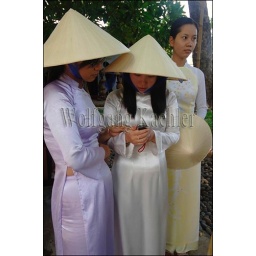
Vietnam, nha trang, women in traditional dress (Ao dai) And cone hats (Non la), doing cell phone text messaging